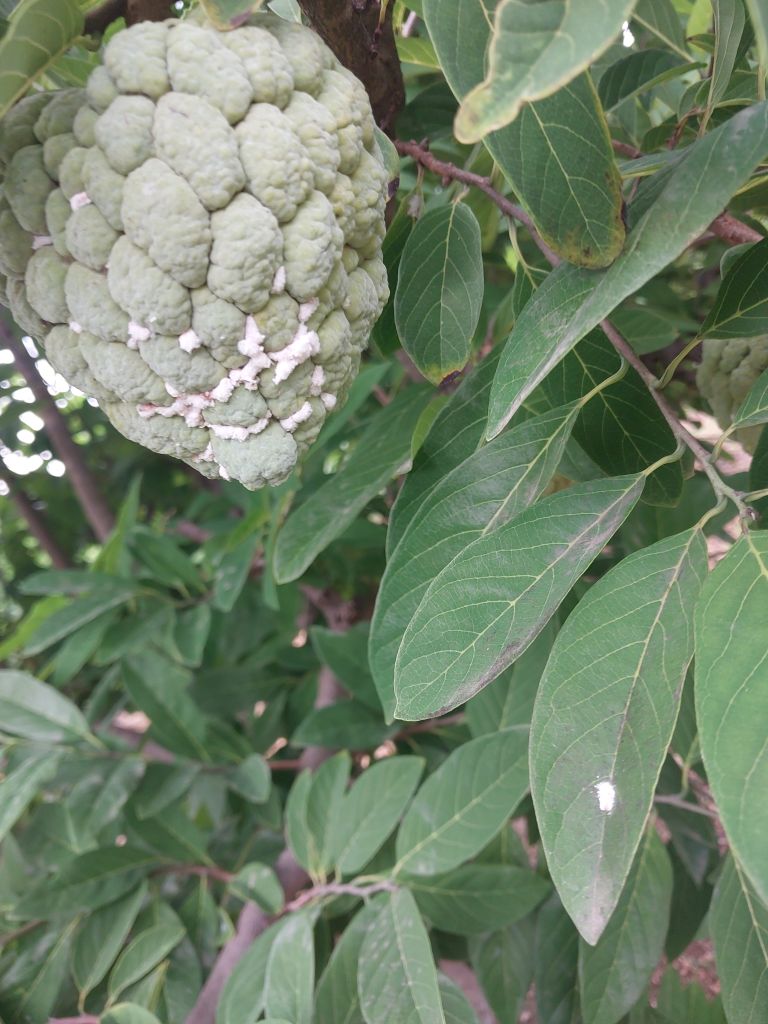
Disease label: Mealy Bug